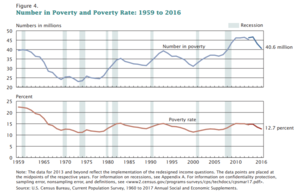
La présidence de Lyndon B. Johnson débuta le 22 novembre 1963, date de l'entrée en fonction de Lyndon B. Johnson en tant que 36ᵉ président des États-Unis à la suite de l'assassinat de John F. Kennedy, et se termina le 20 janvier 1969. Johnson, un démocrate du Texas qui fut notamment chef de la majorité au Sénat, était vice-président des États-Unis au moment où il succéda à Kennedy. Il se présenta par la suite à l'élection présidentielle de 1964 pour effectuer un mandat complet et il remporta une victoire écrasante face à son adversaire républicain de l'Arizona, le sénateur fédéral Barry Goldwater. Après l'élection présidentielle de 1968, le républicain Richard Nixon lui succéda à la Maison-Blanche. La présidence de Johnson fut marquée par l'entrée massive des États-Unis dans le libéralisme moderne avec son programme appelé Great Society, qui était une extension considérable du New Deal de Roosevelt.